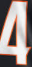
Number: 4